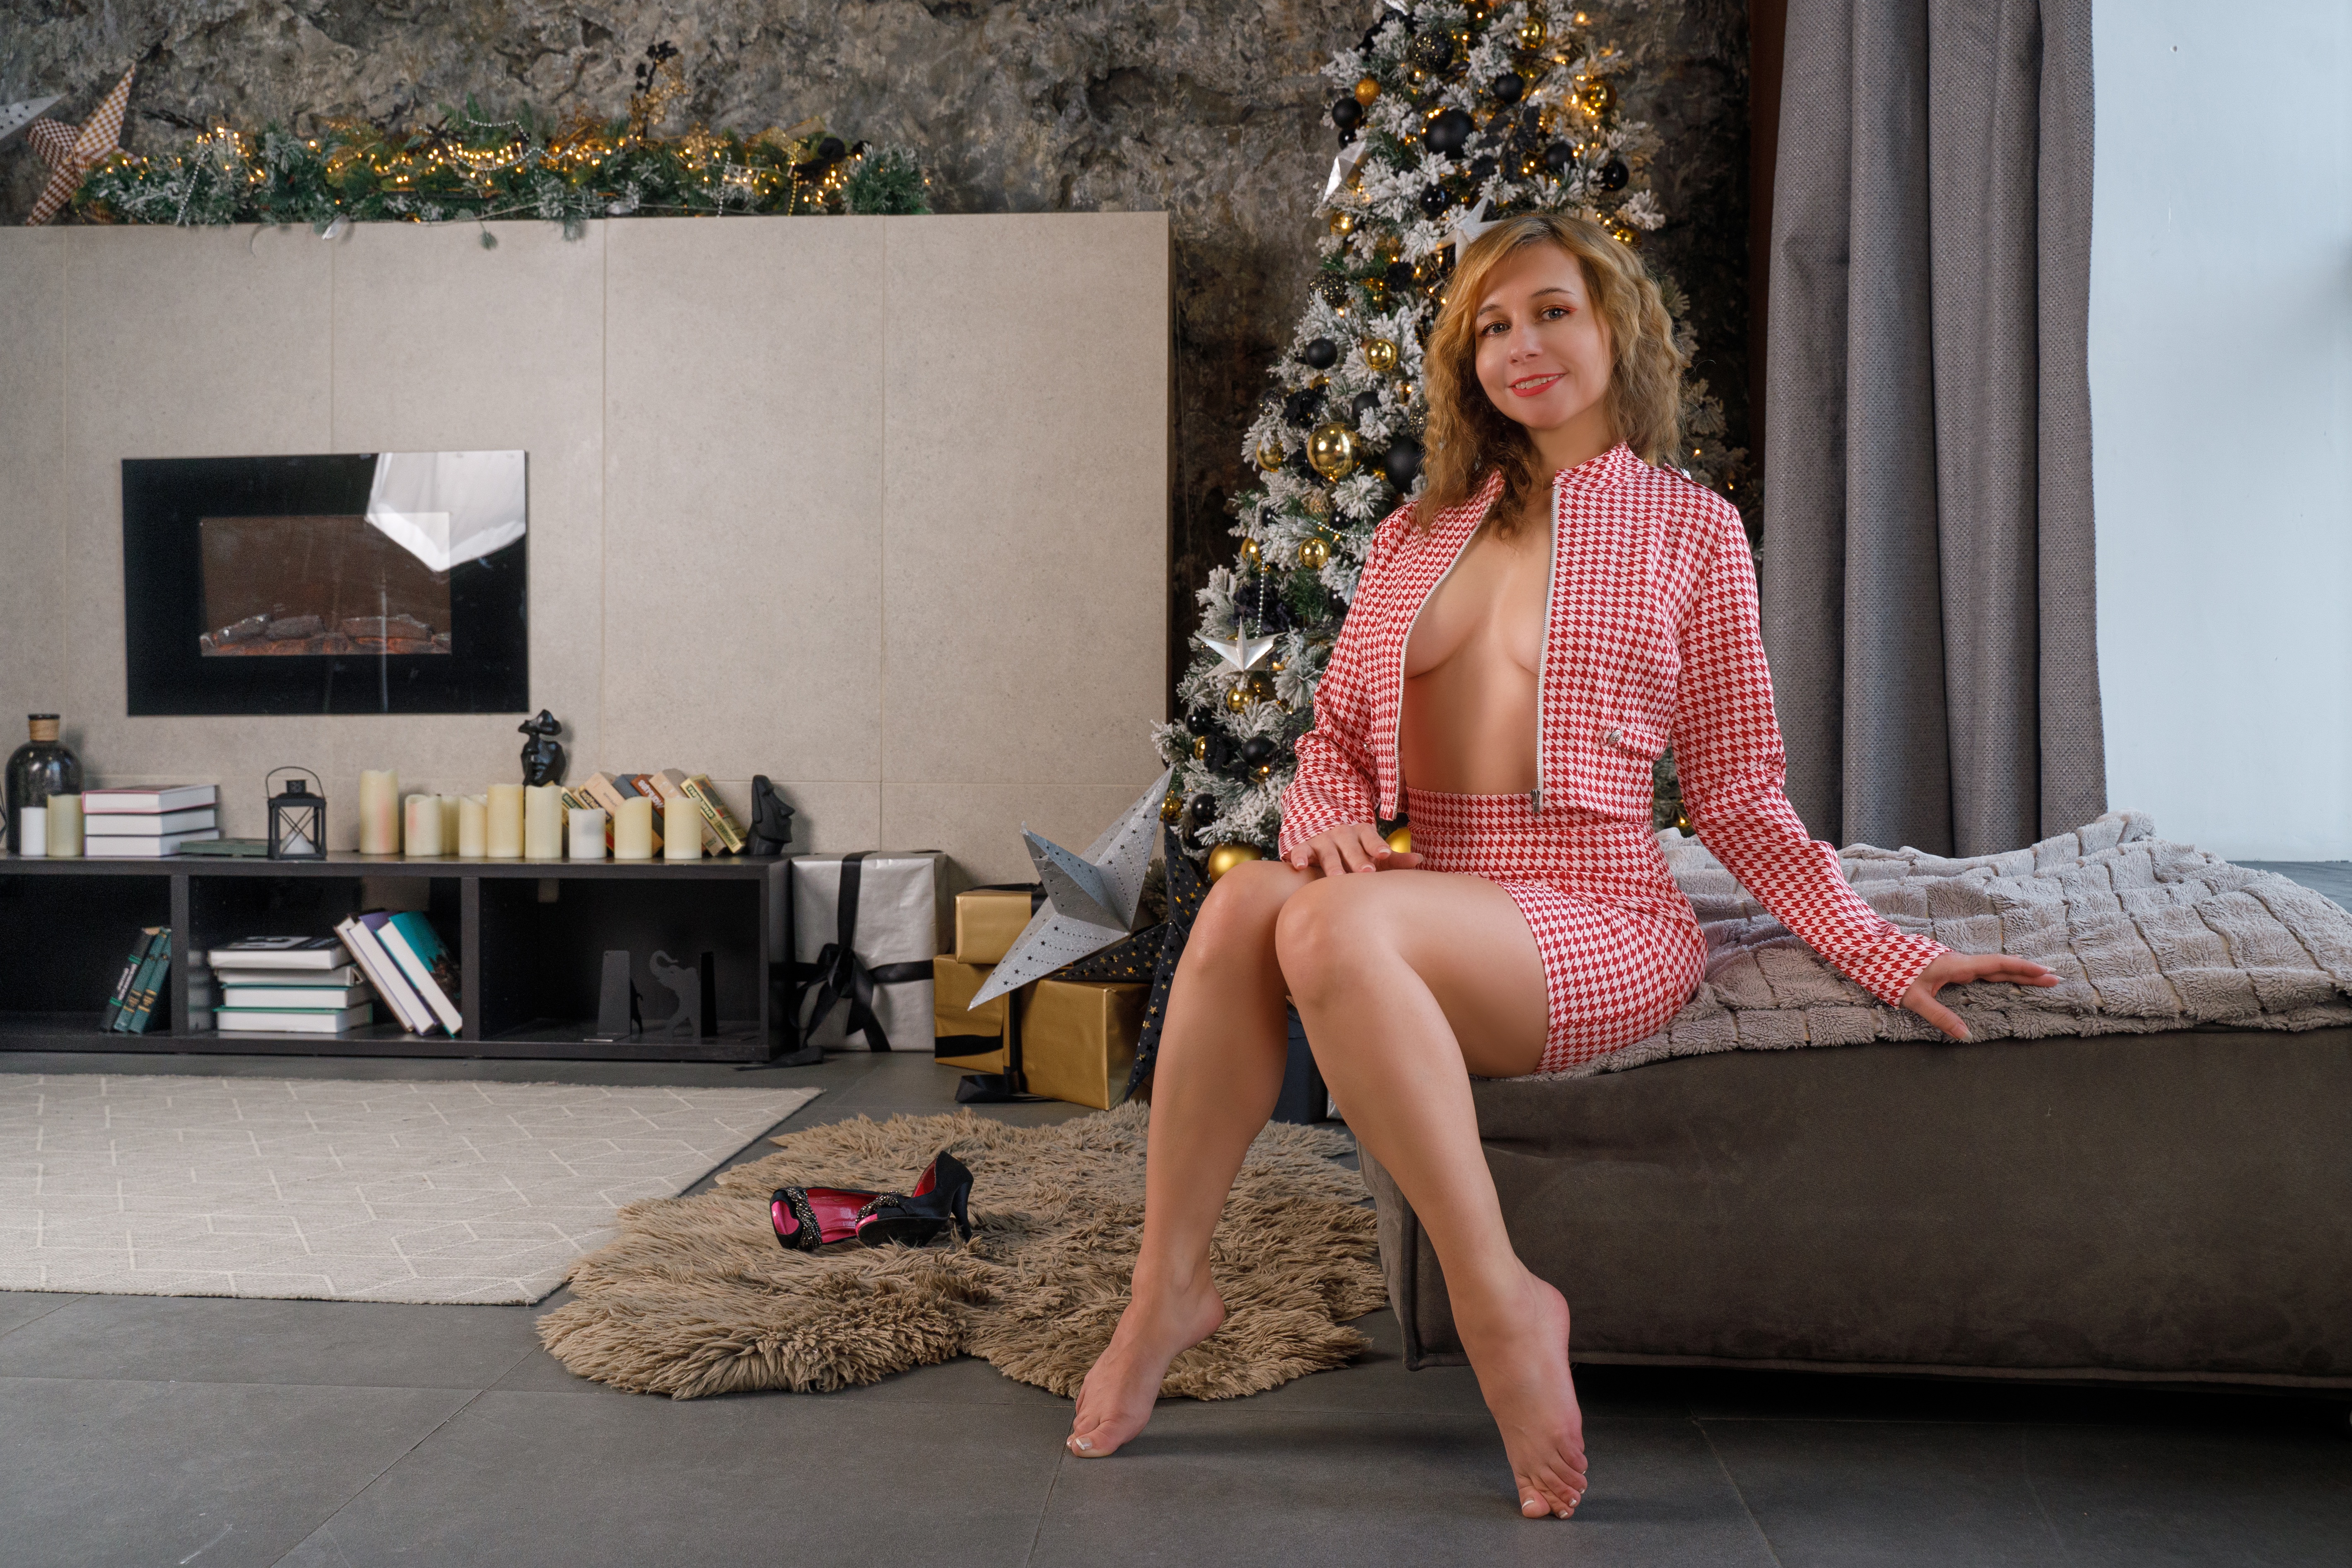
woman, hairstyle, shoe, shoulder, smile, thigh, knee, waist, curtain, fashion design, leisure, long hair, human leg, Luggage and bags, event, blond, foot, fashion model, brown hair, sitting, entertainment, magenta, performance art, bag, fun, eyewear, barefoot, boot, room, flooring, pattern, performing arts, jewellery, fashion accessory, flesh, performance, sandal, photo shoot, leather, ankle